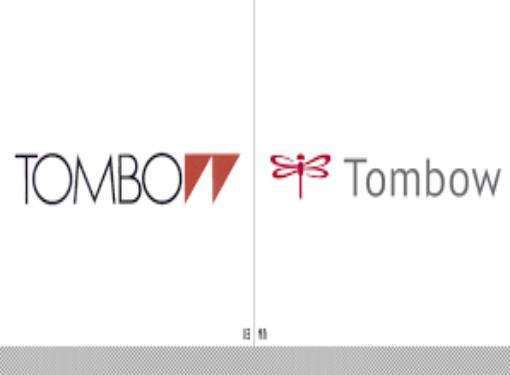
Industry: Necessities